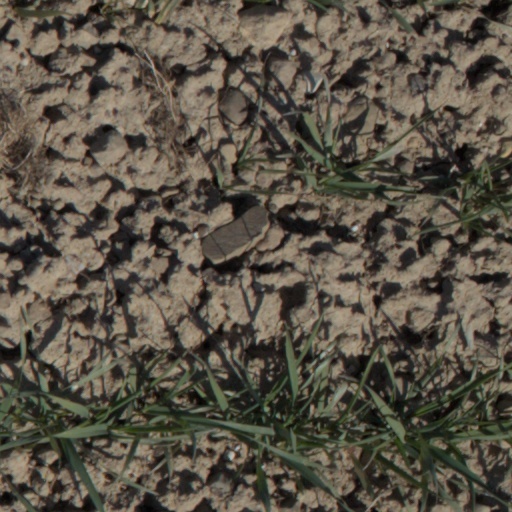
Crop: wheat